Hudson–Bergen Light Rail

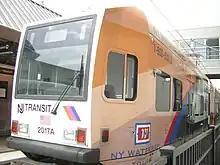
Train number 2017A at Pavonia/Newport

The Hudson–Bergen Light Rail system uses a combination of old rail and new exclusive rights-of-way for most of its length, with some grade separation in certain areas. It shares a lane with automobiles on a portion of Essex Street in downtown Jersey City, but for the most part, does not operate with other traffic. At-grade crossings are equipped with transit-signal priority signals to automatically change traffic lights in favor of the light rail.